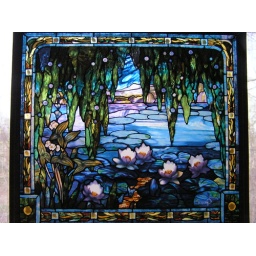
This is in my bedroom window that faces East